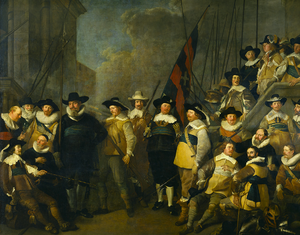
Jacob Adriaensz. Backer est un peintre et dessinateur néerlandais du siècle d’or, auteur surtout de portraits et de tableaux à sujets biblique, mythologique ou littéraire. Doué d’une grande rapidité d’exécution – il réalisa quelque cent quarante peintures en l’espace de vingt ans –, il n’en était pas moins habile en particulier dans le rendu des plis et d’étoffe précieuses, ainsi que dans la représentation du corps humain – ses études de mains et de pieds et ses dessins de nus masculins et féminins témoignent de sa maîtrise dans ce domaine.